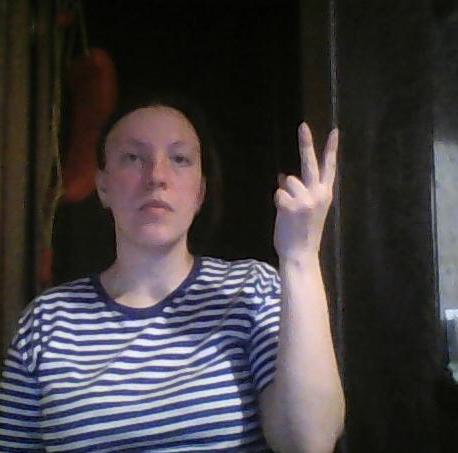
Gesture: peace_inverted